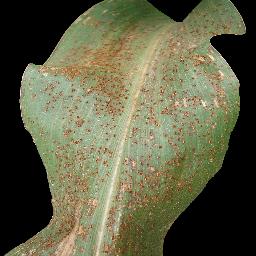
Label: Corn_(Maize)___Common_Rust